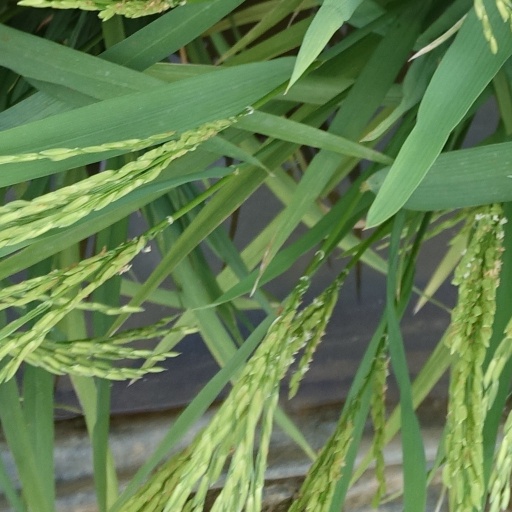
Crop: rice